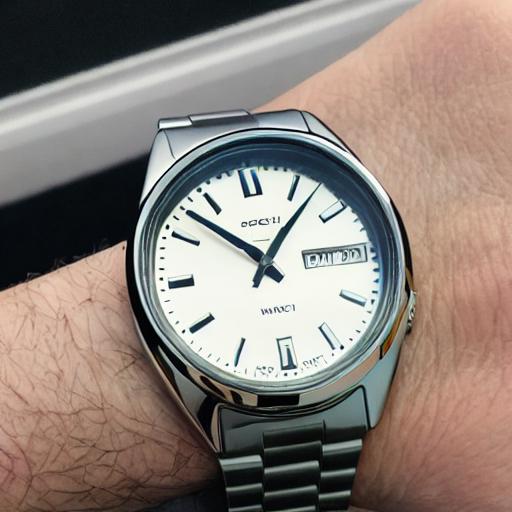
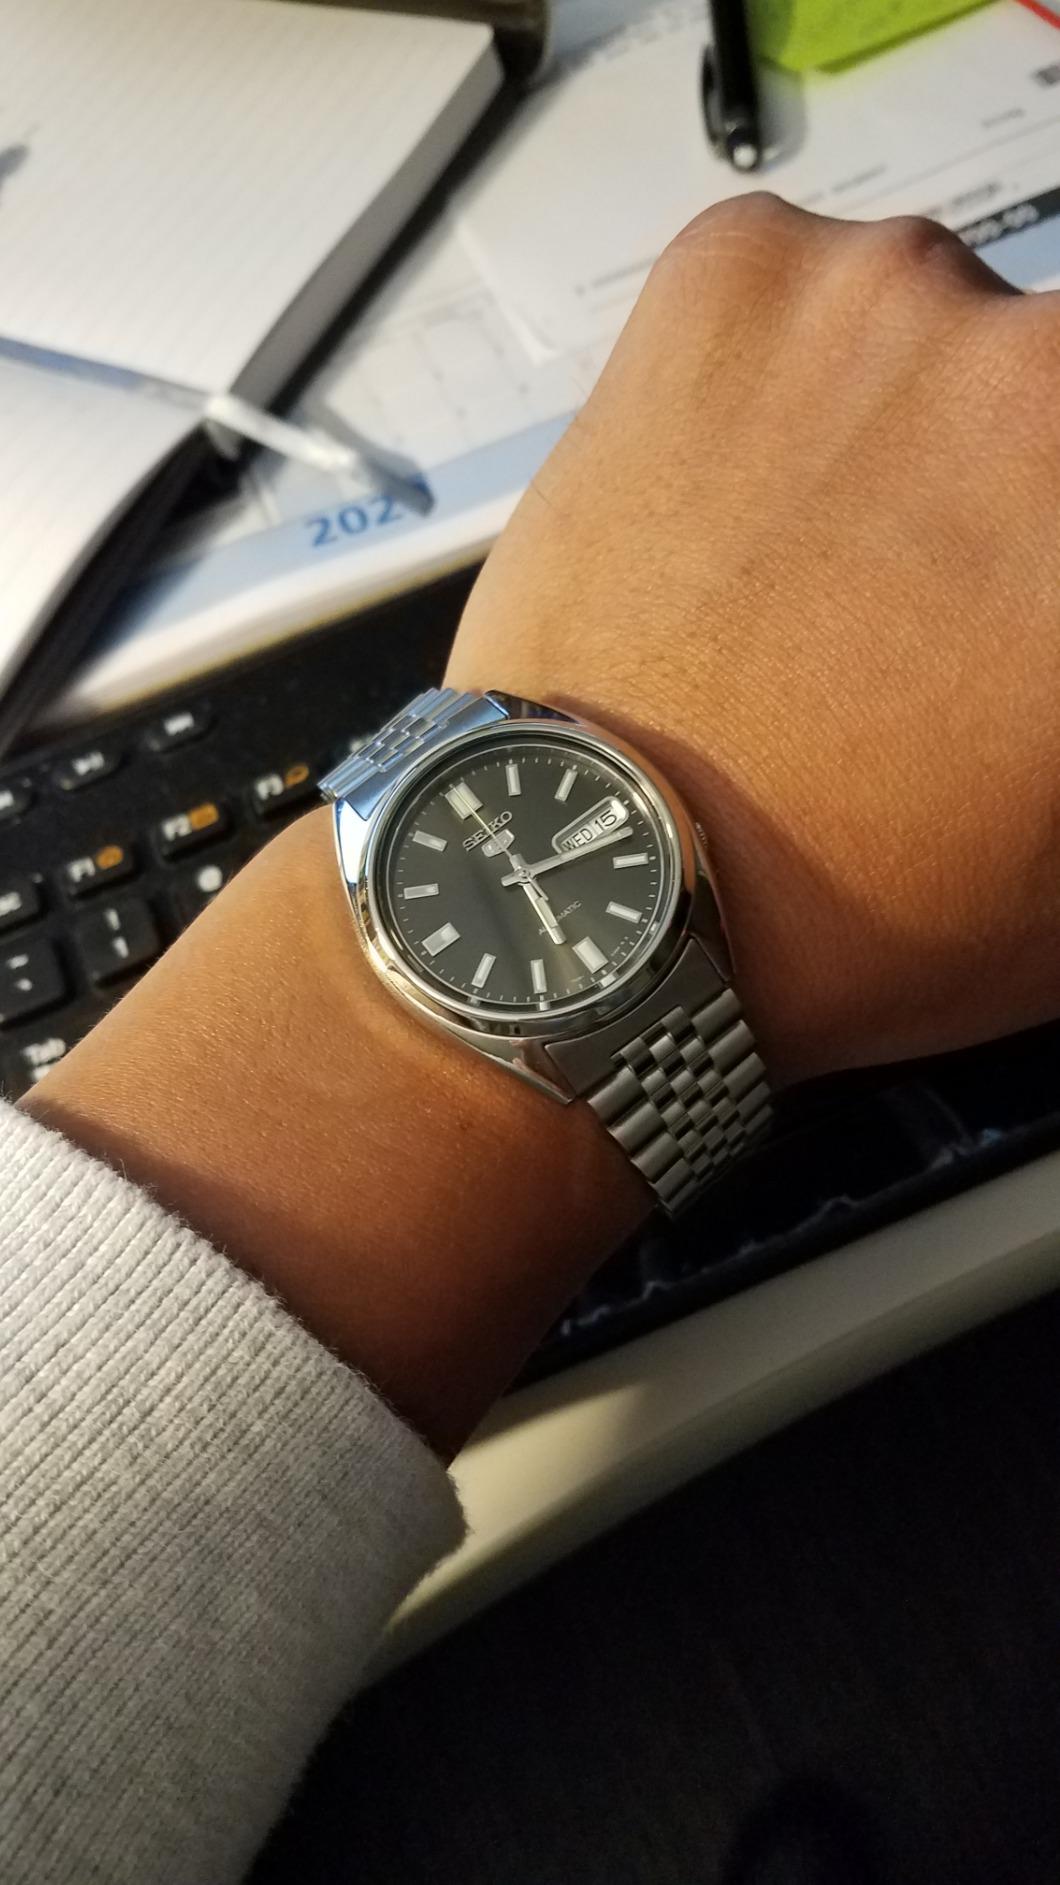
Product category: accessories_watch
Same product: no